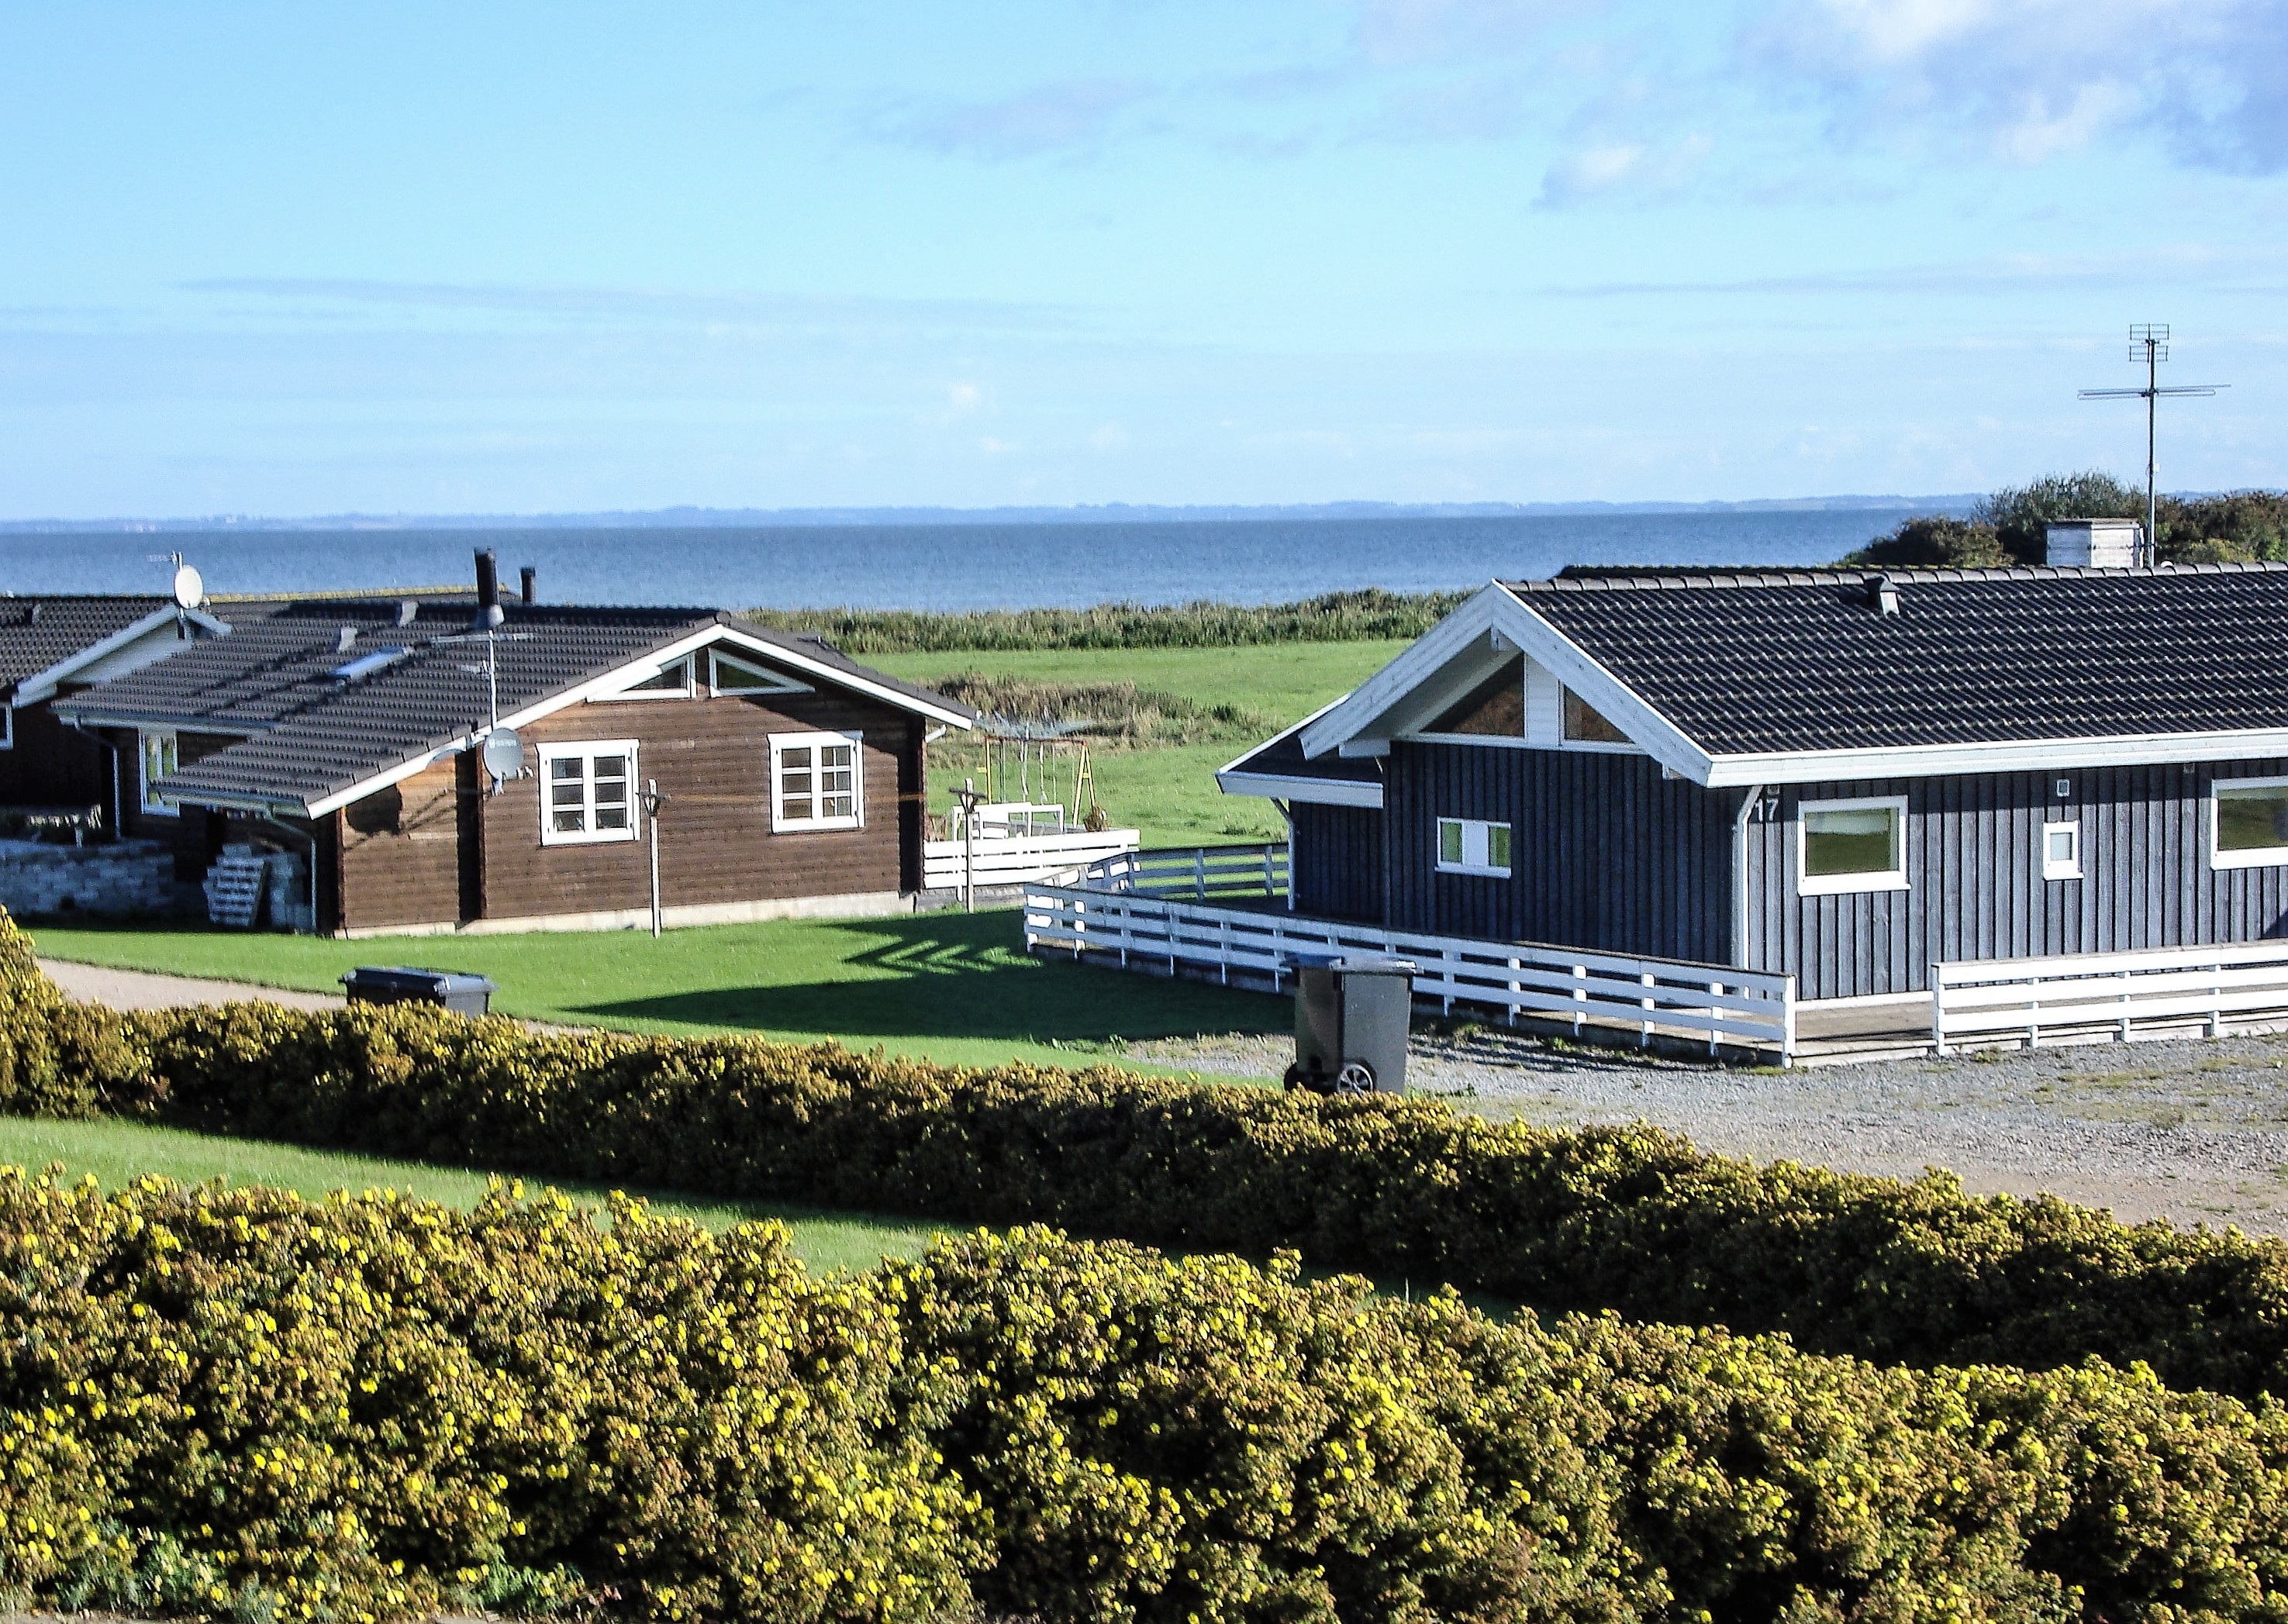
farm, house, roof, building, home, suburb, cottage, holiday, facade, property, farmhouse, house plant, denmark, estate, sea view, baltic sea, real estate, as, wooden houses, residential area, outdoor structure